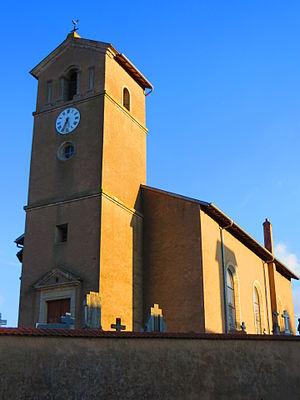
Burlioncourt l'église Saint-Léger
Burlioncourt est une commune française située dans le département de la Moselle en région Grand Est.